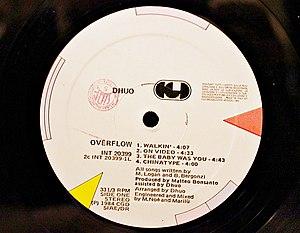
Mike Logan à l'anagraphe Michael Logan, est un chanteur, claviériste, pianiste, arrangeur musical, compositeur et parolier britannique. Il a parfois utilisé son vrai nom et d'autres noms d'art, tels que Mick « George » Logan et Mike « Saint » Logan.
Bruno Bergonzi est un batteur, compositeur, chanteur, réalisateur artistique et arrangeur musical italien. Dans la musique, il a utilisé son vrai nom et des pseudonymes, tels que « Brebu »; il s'est aussi signé comme « B. Bergonzi », « Bergonzi », et « Bruno ».